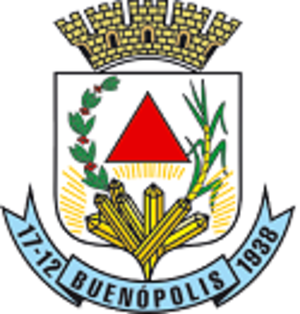
Buenópolis est une municipalité brésilienne de l'État du Minas Gerais et la microrégion de Curvelo.